History of Monopoly

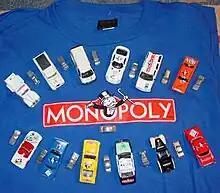
Twelve Johnny Lightning model cars bearing "Monopoly" artwork, and a 13th game token, resting on a "Monopoly" T-shirt

The game has also inspired official spin-offs, such as the board game "Advance to Boardwalk" from 1985. There have been six card games: "Water Works" from 1972, "Free Parking" from 1988, "Express Monopoly" from 1993, "Monopoly: The Card Game" from 1999, "Monopoly Deal" from 2008 and "Monopoly Millionaire Deal" from 2012. Finally, there have been two dice games: "Don't Go to Jail" from 1991 and an update, "Monopoly Express", (2006–2007). A second product line of games and licenses exists in "Monopoly Junior", first published in 1990. In the late 1980s, official editions of "Monopoly" appeared for the Master System, Commodore 64, and Commodore 128. A television game show, produced by King World Productions, was attempted in the summer of 1990, but lasted for only 12 episodes. In 1991–1992, official versions appeared for the Apple Macintosh and Nintendo's NES, SNES, and Game Boy. In 1995, as Hasbro (which had taken over Kenner Parker Tonka in 1991) was preparing to launch Hasbro Interactive as a new brand, they chose "Monopoly" and "Trivial Pursuit" to be their first two CD-ROM games. The Monopoly CD-ROM game also allowed for play over the Internet. CD-ROM versions of the officially licensed "Star Wars" and FIFA World Cup '98 editions also were released. Later CD-ROM exclusive spin-offs, "Monopoly Casino" and "Monopoly Tycoon", were also produced under license.